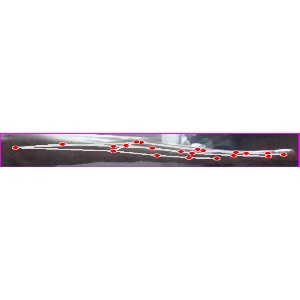
अक्षर: ज